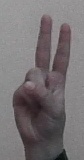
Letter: taa